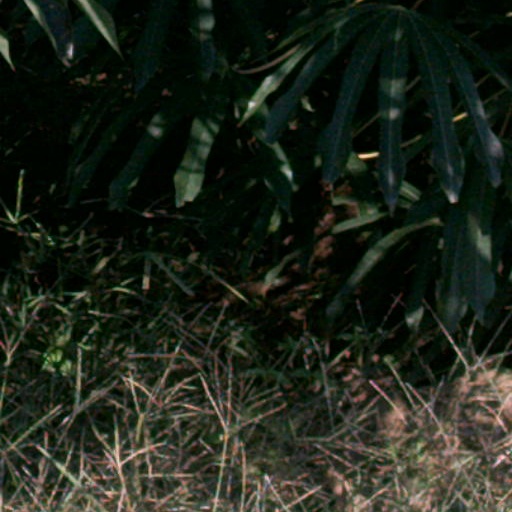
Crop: cassava